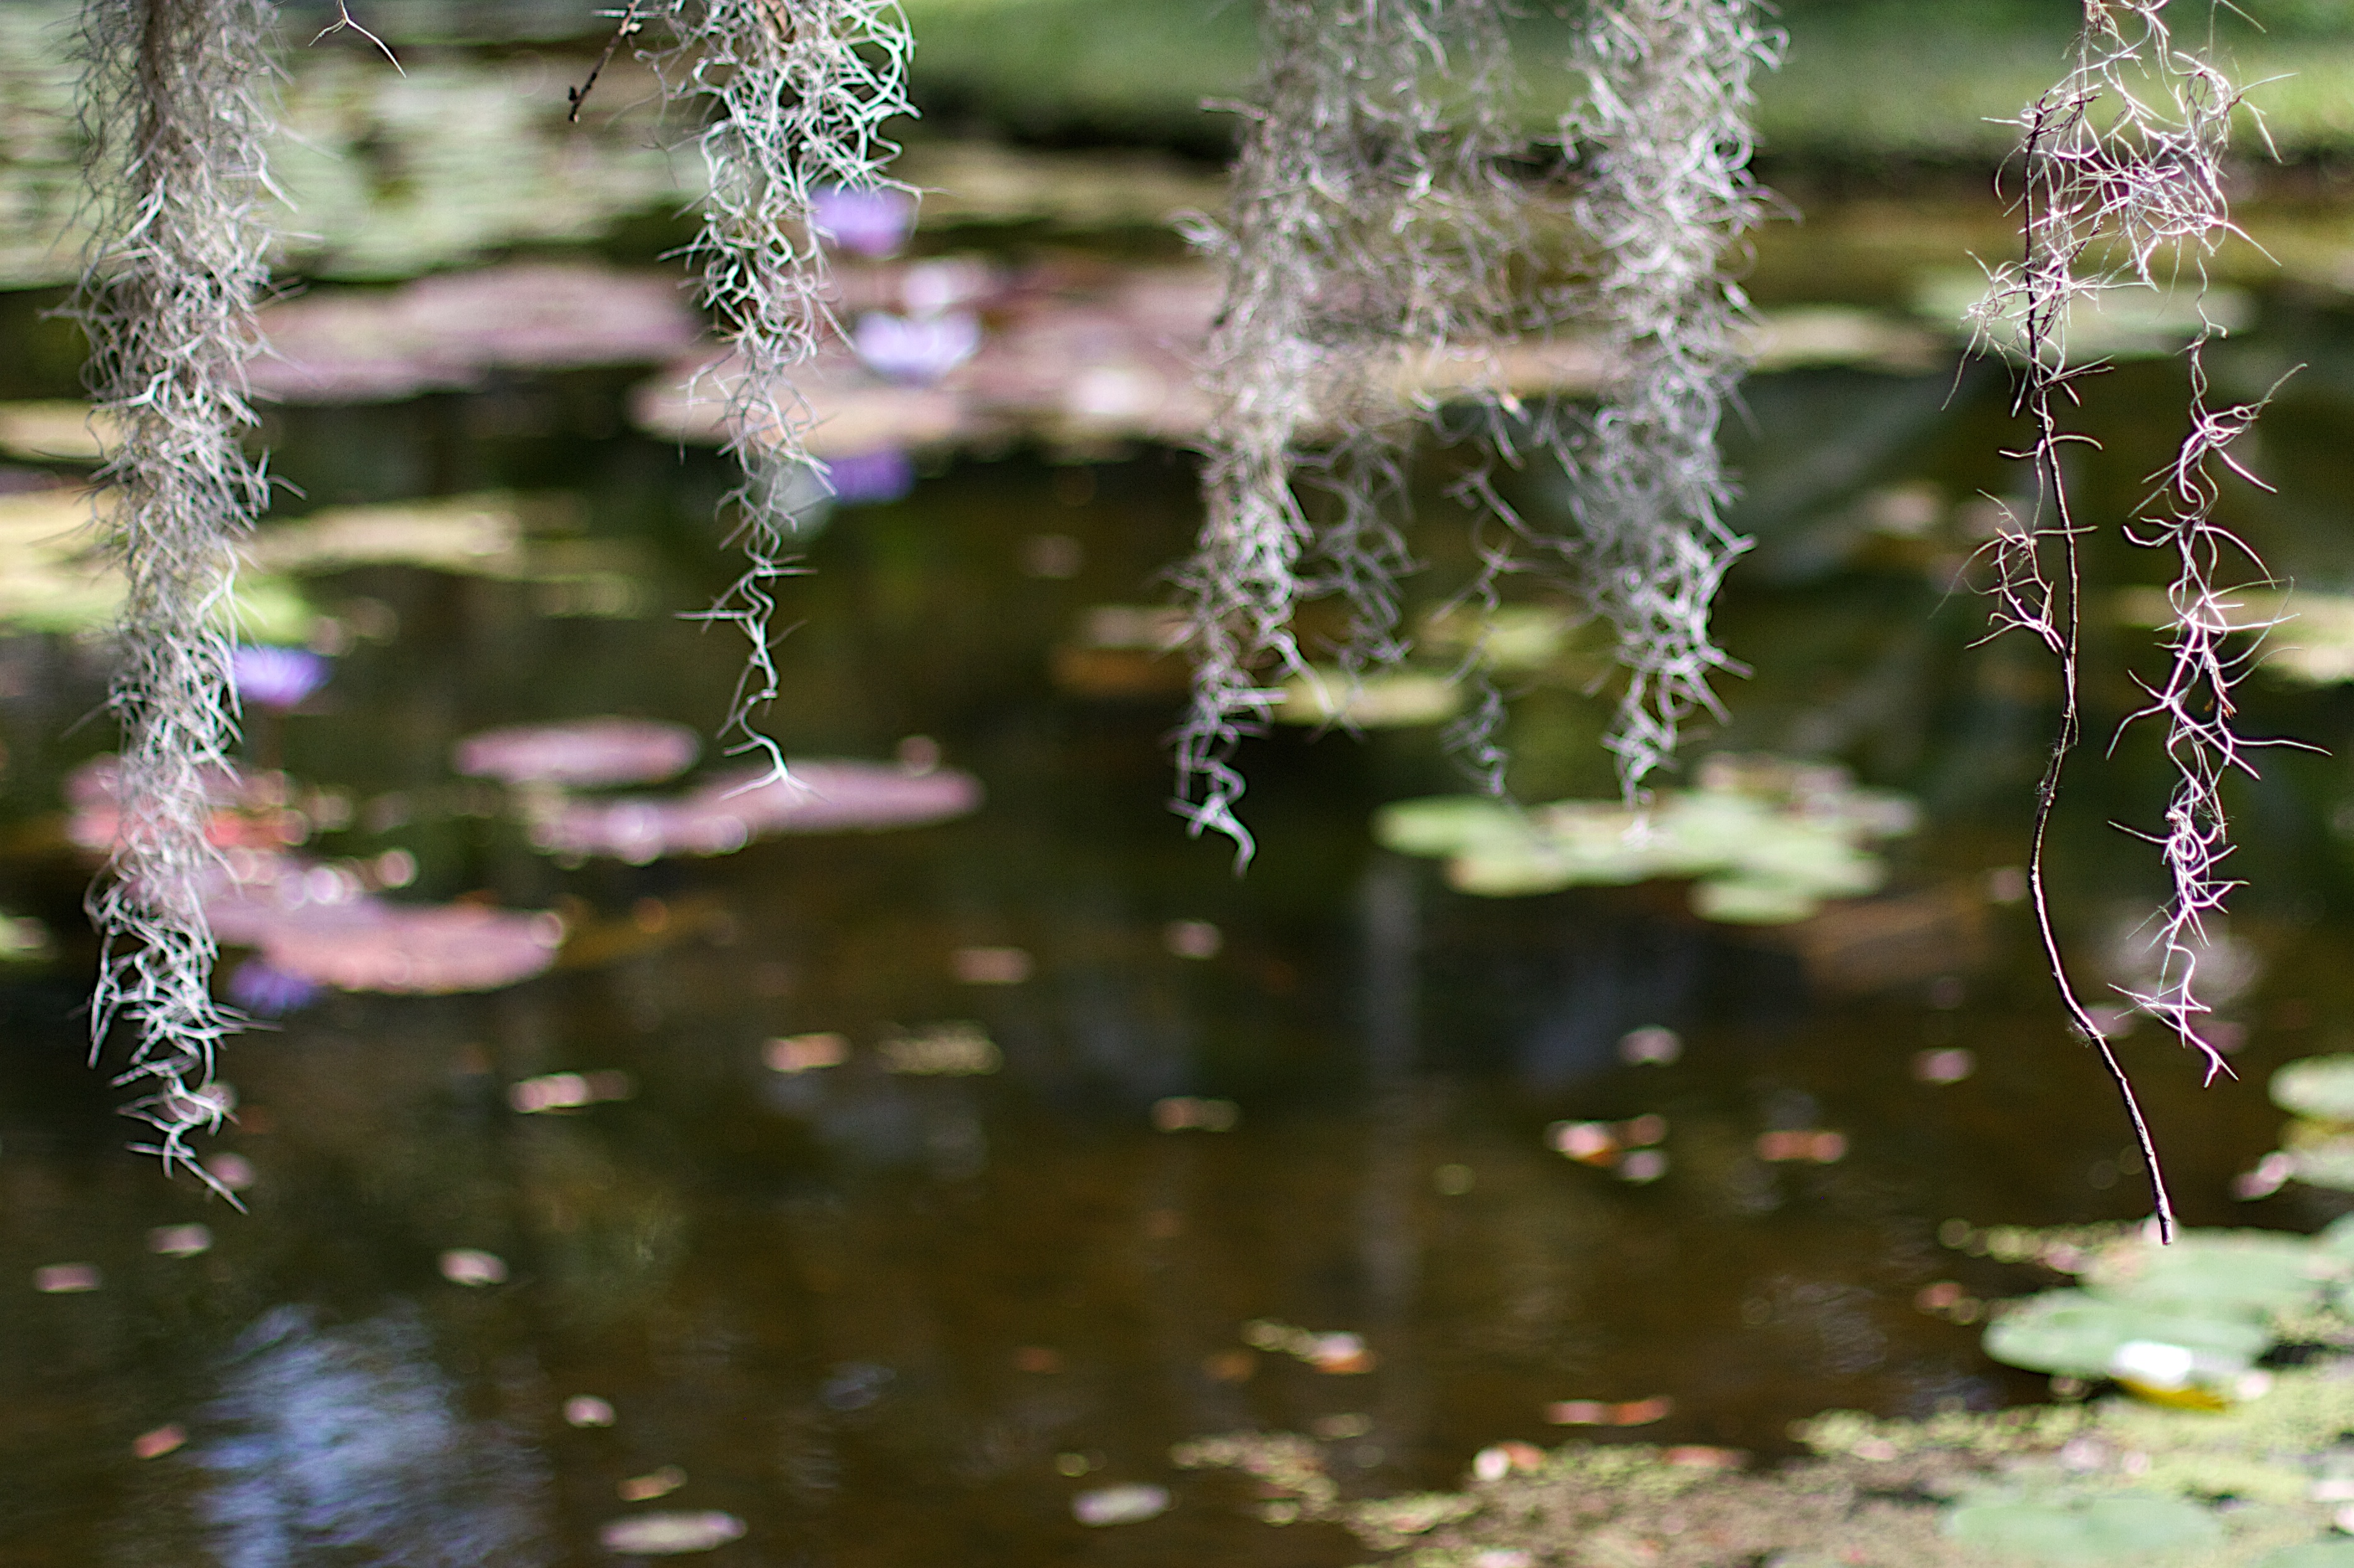
tree, water, nature, forest, branch, blossom, winter, plant, sunlight, leaf, flower, frost, pond, ice, spring, reflection, autumn, botany, flora, season, woodland, freezing, macro photography